Haori

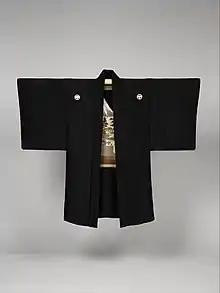
A formal with two traditional Japanese emblems visible from the front

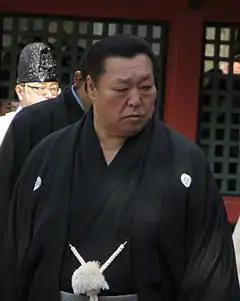
Kitanoumi Toshimitsu wearing a formal black with emblems (a ); it is tied at the front with two white .

A is a traditional Japanese jacket worn over a kimono. Resembling a shortened kimono with no overlapping front panels, the typically features a thinner collar than that of a kimono, and is sewn with the addition of two thin, triangular panels at either side seam. The is usually tied at the front with two short cords, known as , which attach to small loops sewn inside the garment.